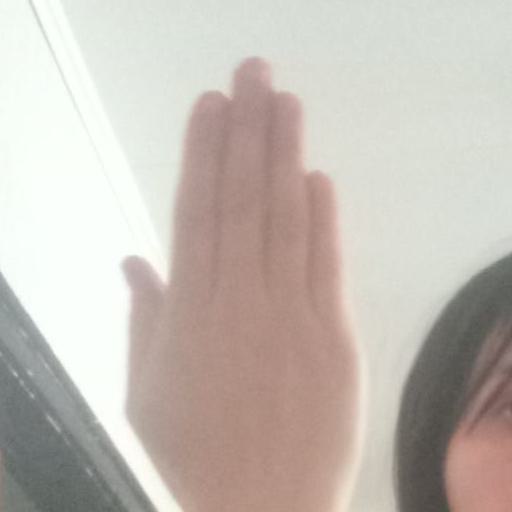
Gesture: stop_inverted